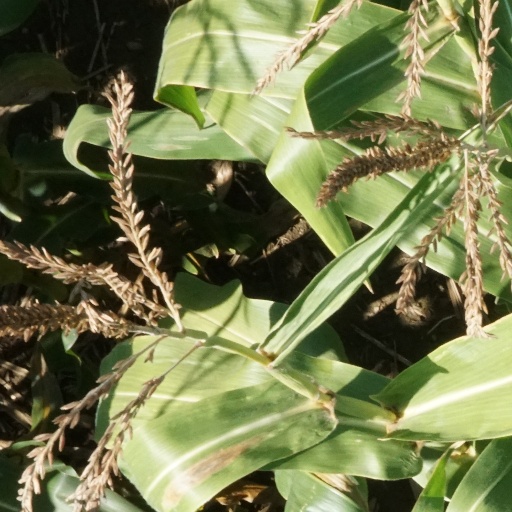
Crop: maize; corn